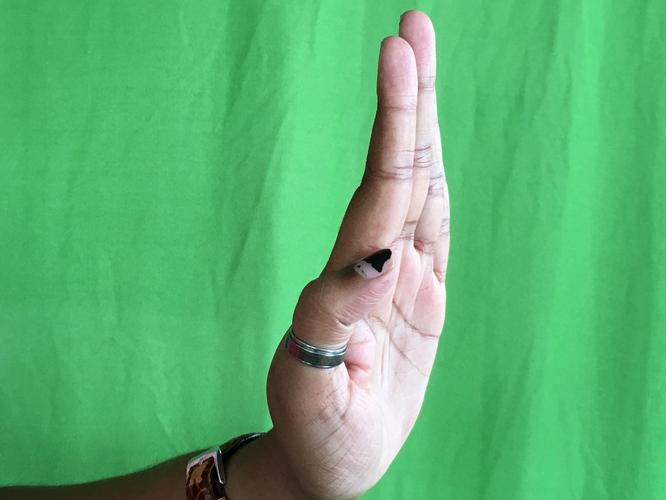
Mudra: Pathaka
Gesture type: single_hand